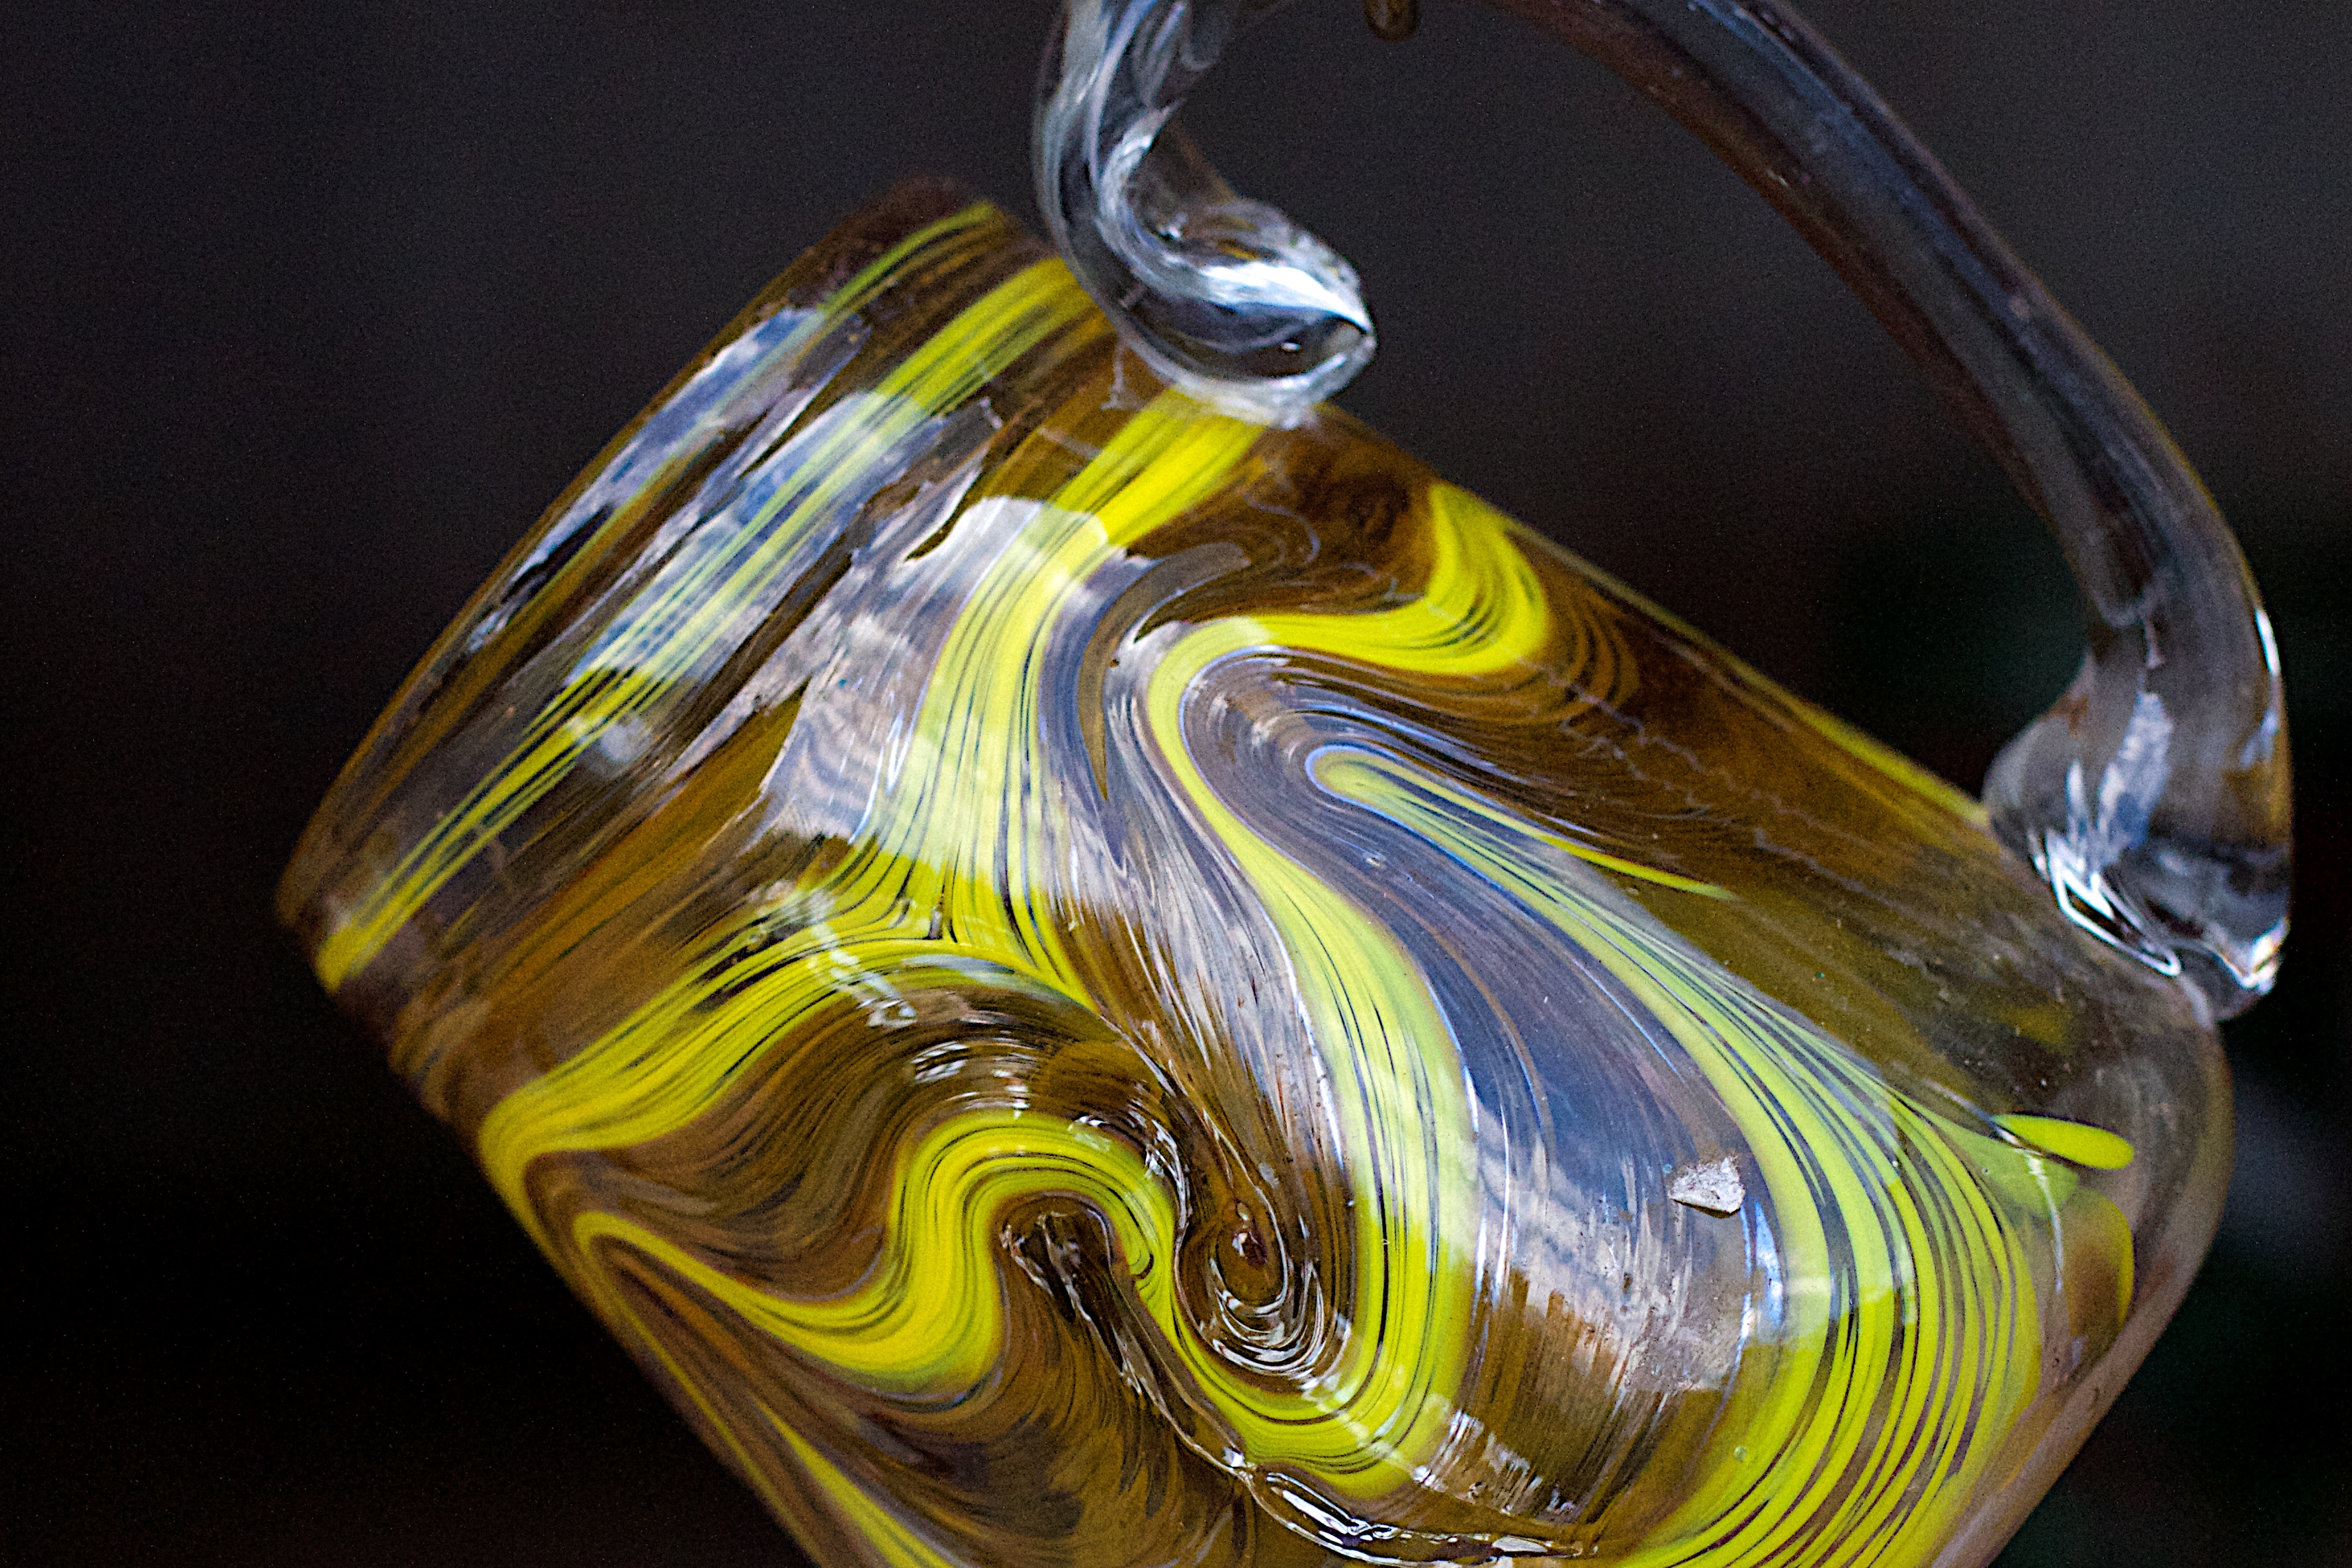
glass, vase, drink, bottle, yellow, material, glass bottle, wine glass, jewellery, macro photography, fashion accessory, distilled beverage, drinkware